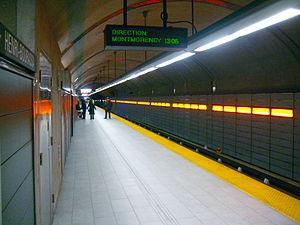
Henri-Bourassa est à la fois une station de la ligne orange du métro de Montréal et un terminus métropolitain de l'Autorité régionale de transport métropolitain. Elle fut, jusqu'en 2007, une station terminale de cette ligne avant son prolongement vers la station Montmorency. Le terminus d'autobus est constitué d'un terminus à part entière au sud du boulevard Henri-Bourassa ainsi que de quais sur rue aux alentours de la station.